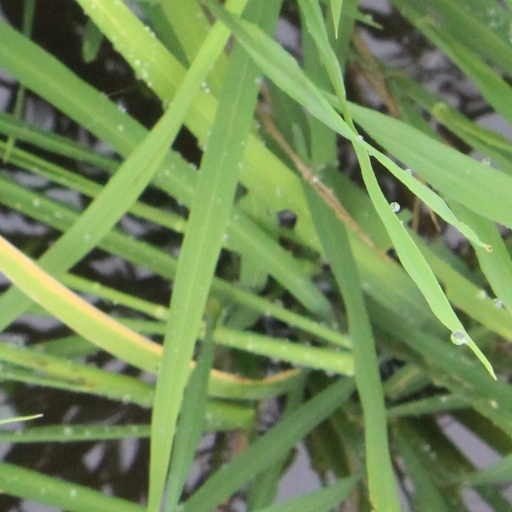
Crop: rice